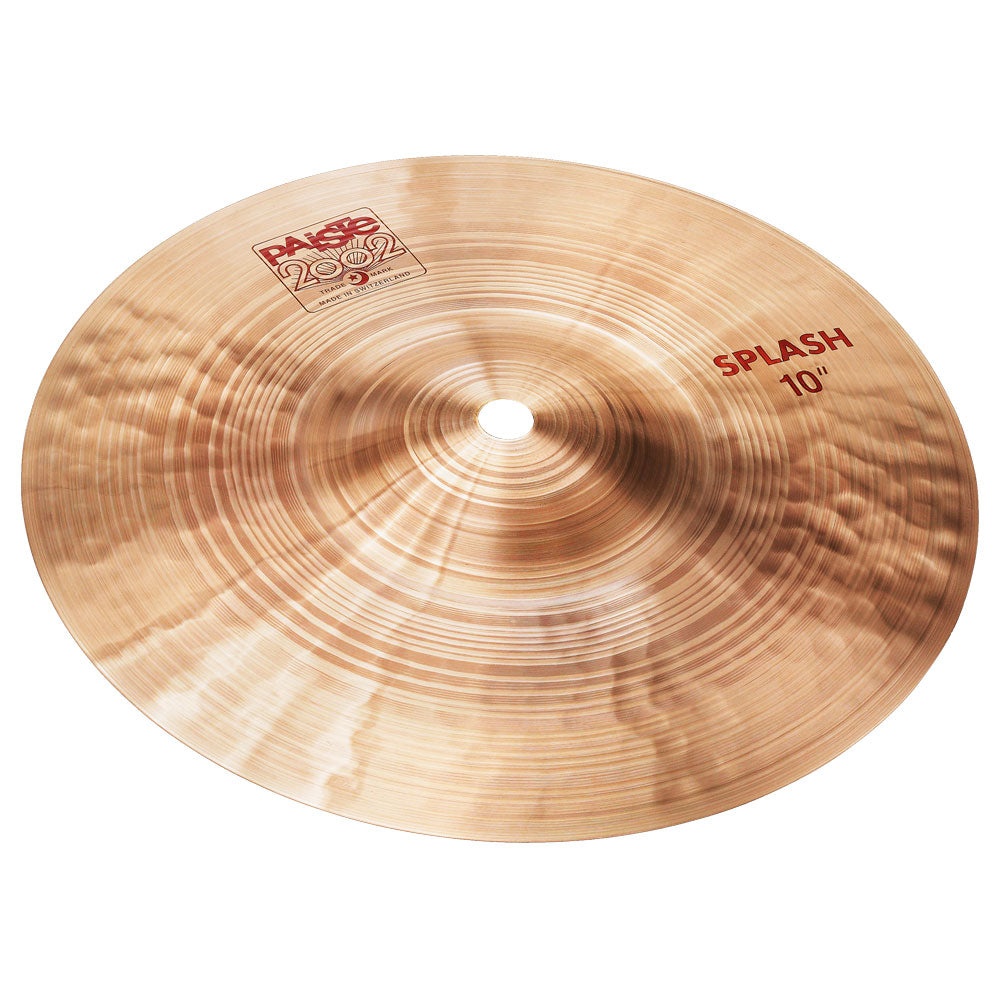
Paiste 2002 Splash 10"
Sound Character: Warm, full, bright. Fairly narrow range, clean mix. Responsive, explosive, full sounding splash. The definitive, classic rock splash sound. Basics Weight: Medium Volume: Medium Character Sound color: Bright Frequency range: Narrow Frequency mix: Clean Function Stick Sound: Washy Response Intensity: Lively Sustain: Short Bell character: Integrated Feel: Medium
Brand: MDC
Category: Arts & Entertainment > Hobbies & Creative Arts > Musical Instruments > Percussion > Cymbals > Splash Cymbals